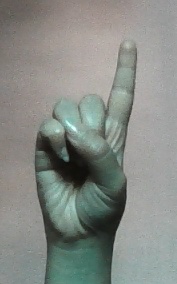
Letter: bb